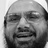
Emotion: sad